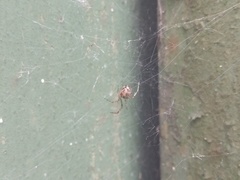
Species: Parasteatoda_tepidariorum